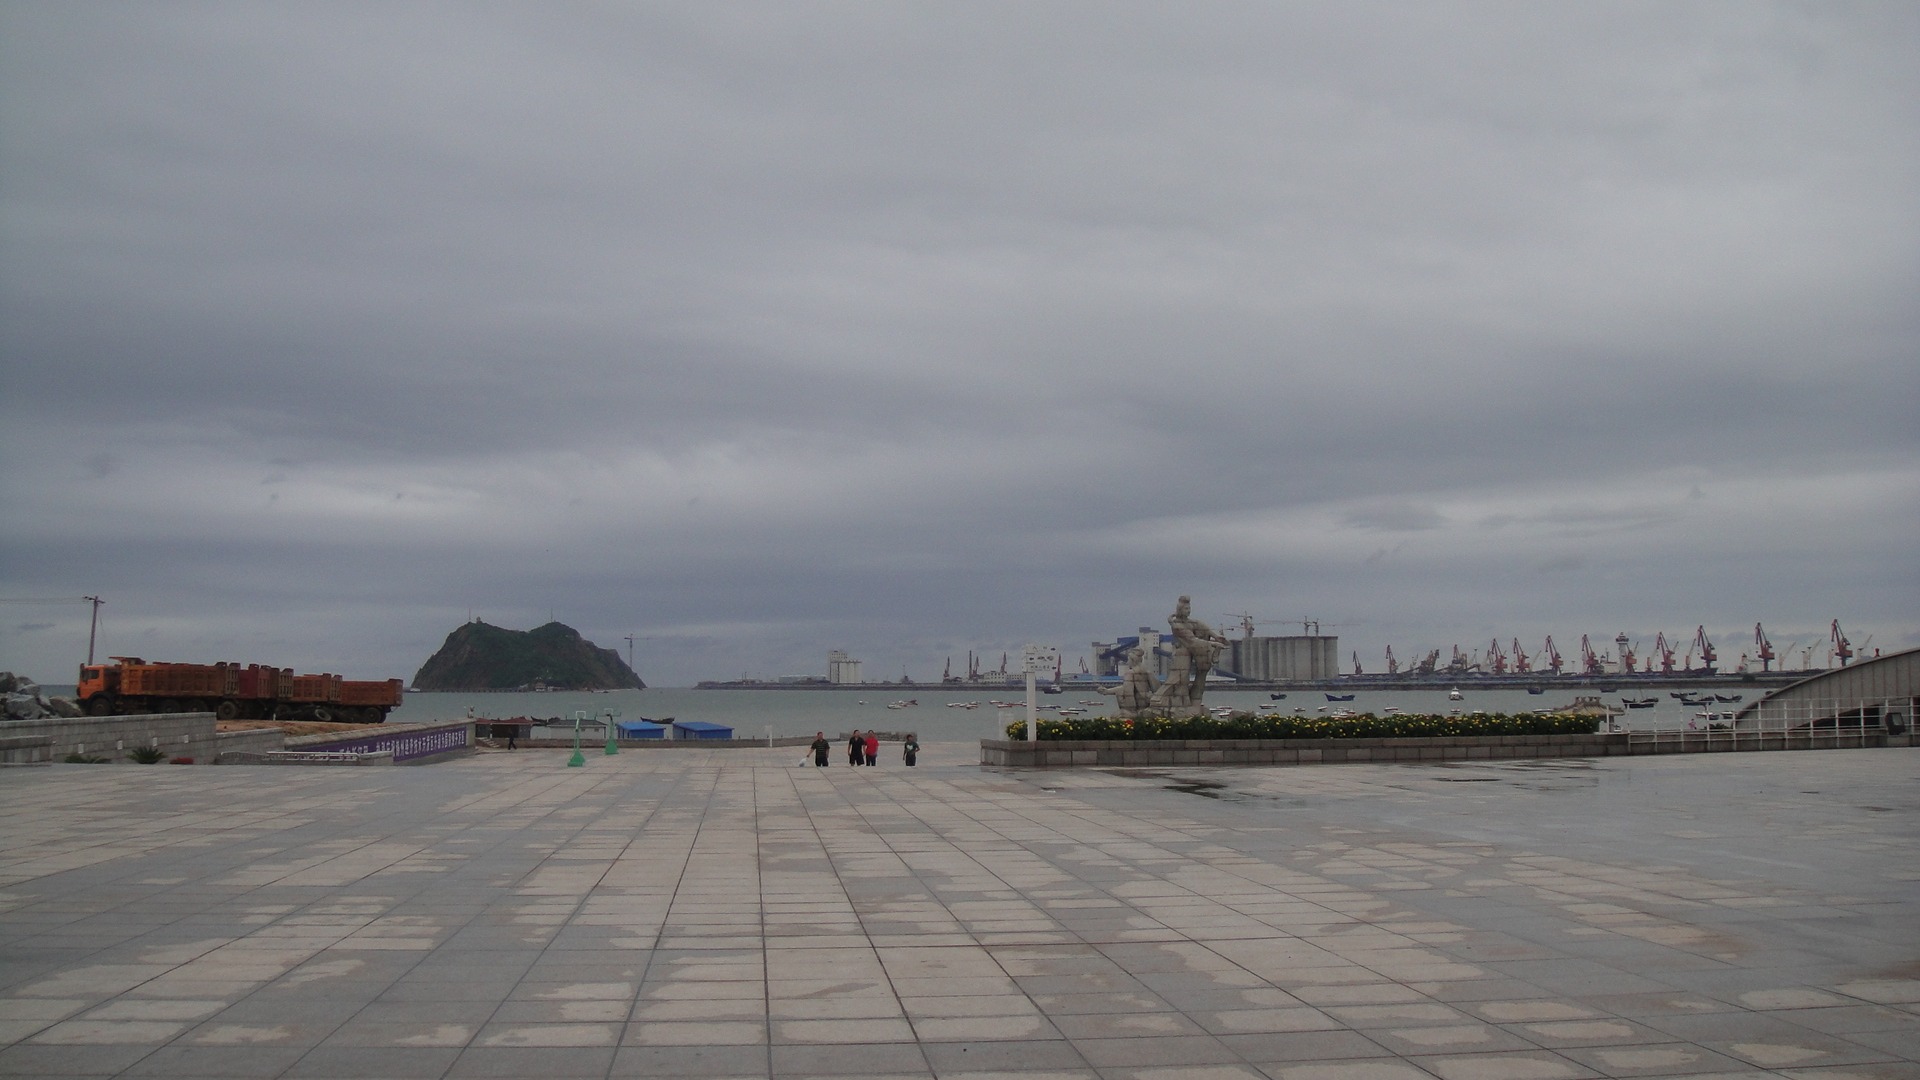
beach, sea, coast, cloud, sky, roof, city, river, breakwater, xingcheng, fixed link, coastal and oceanic landforms, liaoning landscape